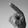
ASL letter: P